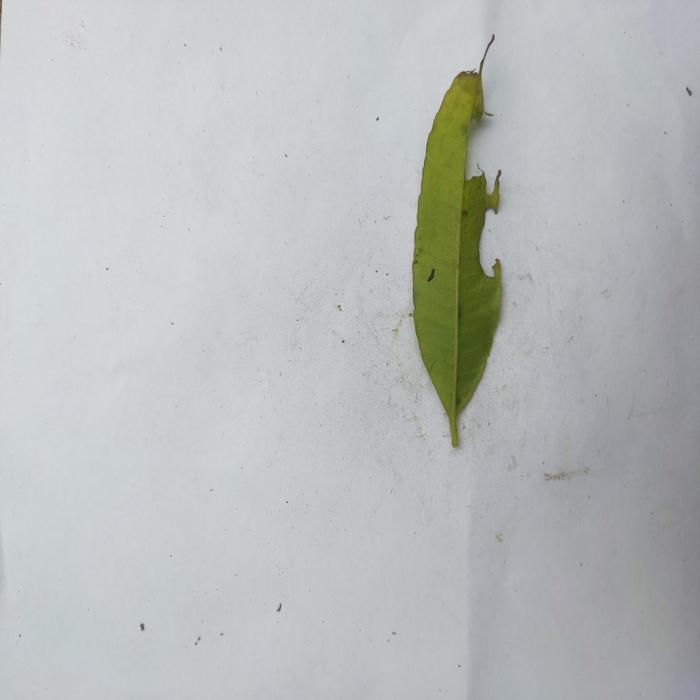
Crop: Hog Plum
Leaf condition: Anthracnose